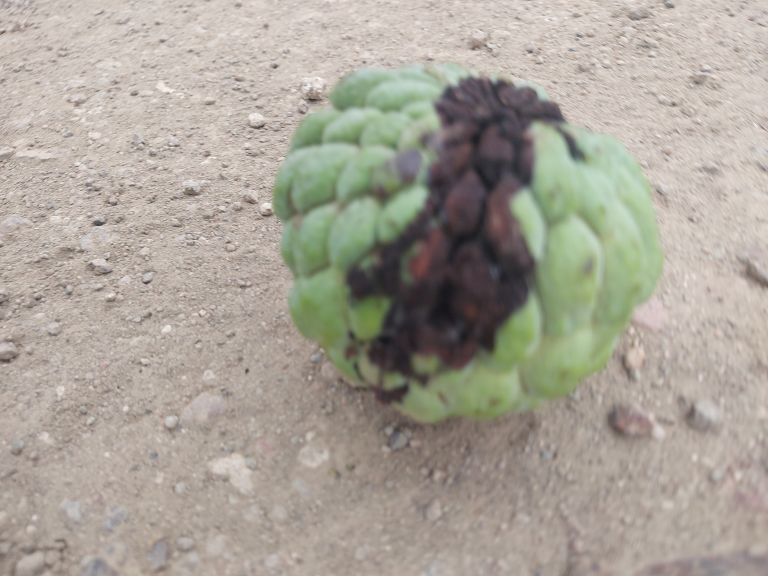
Disease label: Diplodia Rot